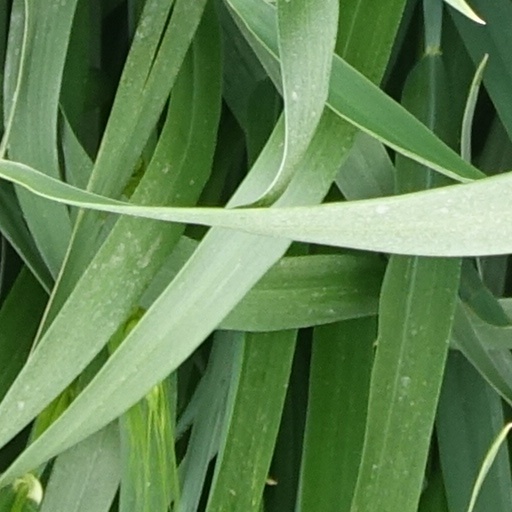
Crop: wheat